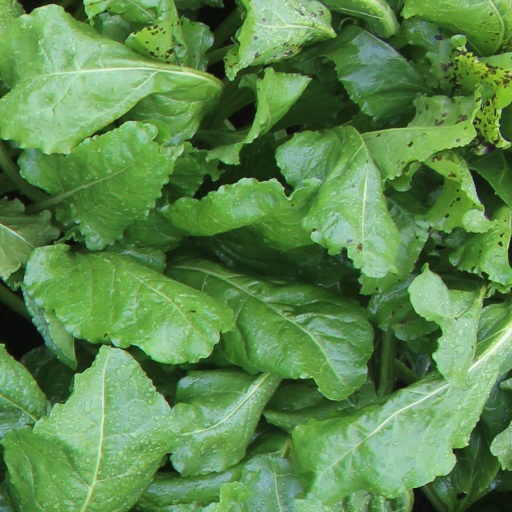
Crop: sugar beet